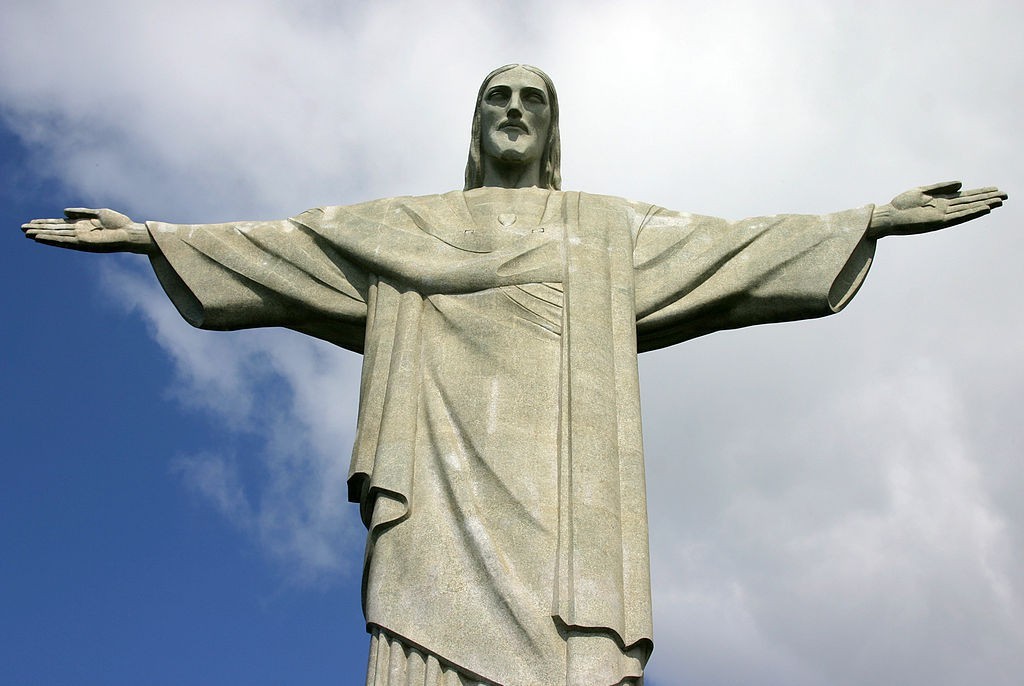
Landmark: Christ the Reedemer